Answer in natural language. Considering the relative positions, is white color sperical shape office chair to the left or right of modern chair with striped upholstery? Choose between the following options: left or right
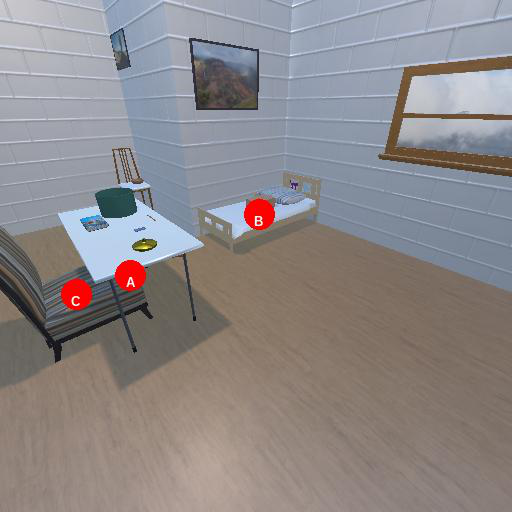
<answer>right</answer>